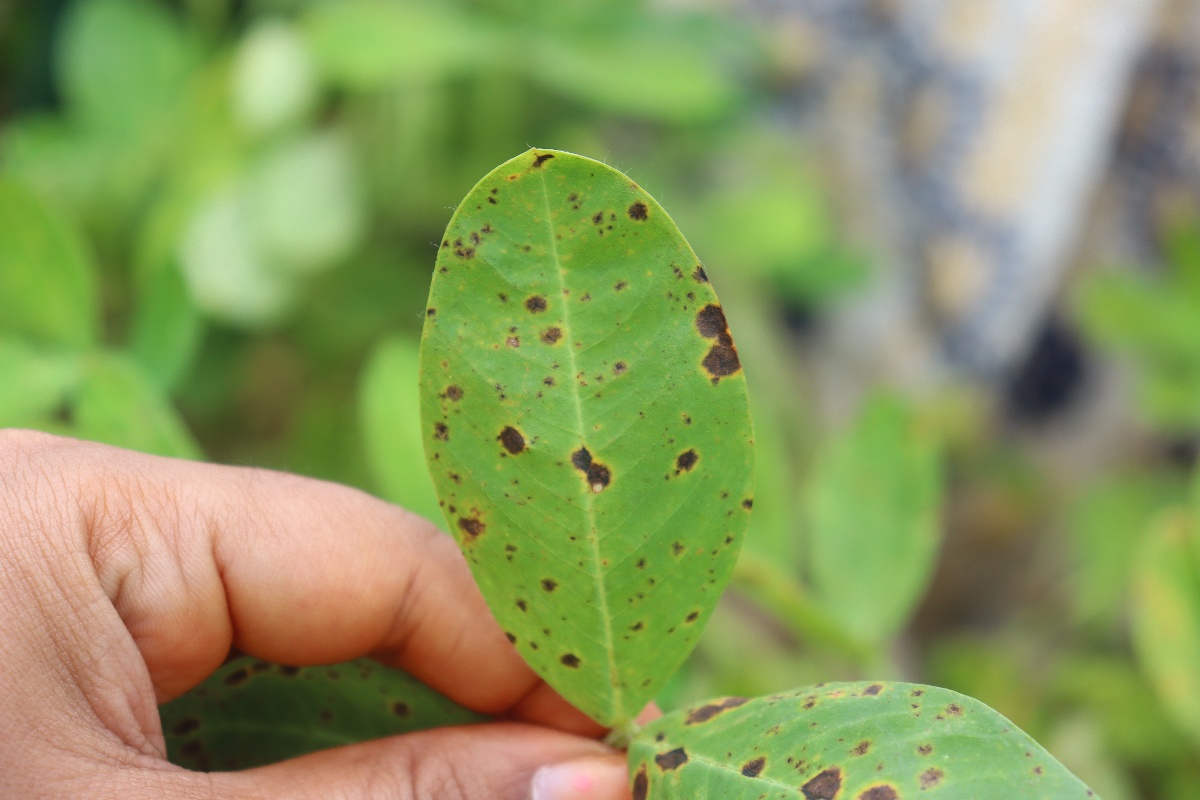
Label: late leaf spot